Roshchino, Leningrad Oblast

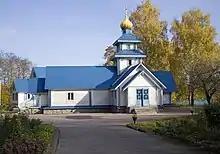
Saint Nicholas Church in Roshchino

Raivola was first shown on maps of Finland in the 16th century. After 1812 it was under jurisdiction of Grand Duchy of Finland being part of Russian Empire, a part of Viipuri Province. The mixed Russian-Finnish population of the area was engaged in agriculture. Around 1802 count Saltykov resettled some 609 of his subjects from Oryol Governorate to the area to meet growing manpower demands for his iron works; in addition to the iron foundry maps of mid-19th century show also sawmill. After the railroad to Helsinki was opened by czar Alexander II in 1870, Raivola was used for changing of locomotive crews. Establishment of the railroad station turned Raivola into a suburb of St. Petersburg and development of the area continued with construction of summer cottages. By the end of the century the population stood around 2,000, of which 169 were Finns. The village had shops, warehouses, two (Finnish and Russian) schools, and Russian Orthodox church of St. Nicholas with a library and medical facility. Also a hydro-electric power station and a telephone station were established. The importance of the local railway station was eclipsed by Terijoki where Finnish customs depot was established in 1911